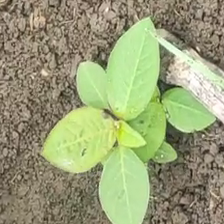
Weed species: Moti_dudhi(Euphorbia_geneculata_L)